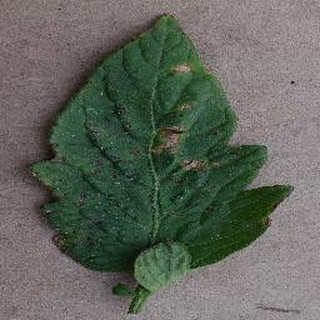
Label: tomato_bacterial_spot